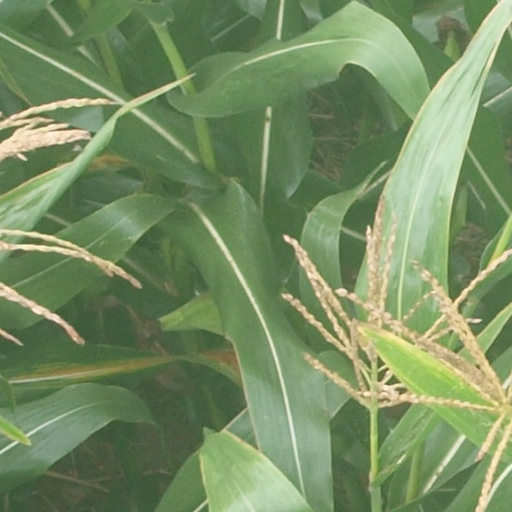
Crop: maize; corn